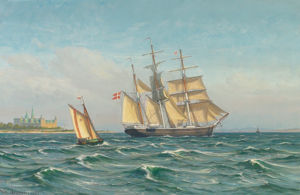
Thorvaldsen (skib, 1867) / Tjeneste i KGH
Som Vilhelm Arnesen huskede Thorvaldsen i 1932.
Den tremastede bark Thorvaldsen var et dansk handelsskib, bygget i Sverige i 1867. Fra 1871 til 1928 tilhørte skibet Den kongelige Grønlandske Handel. Derefter blev det solgt til et rederi i Finland og under den finske vinterkrig blev det beslaglagt af Sovjetunionen.